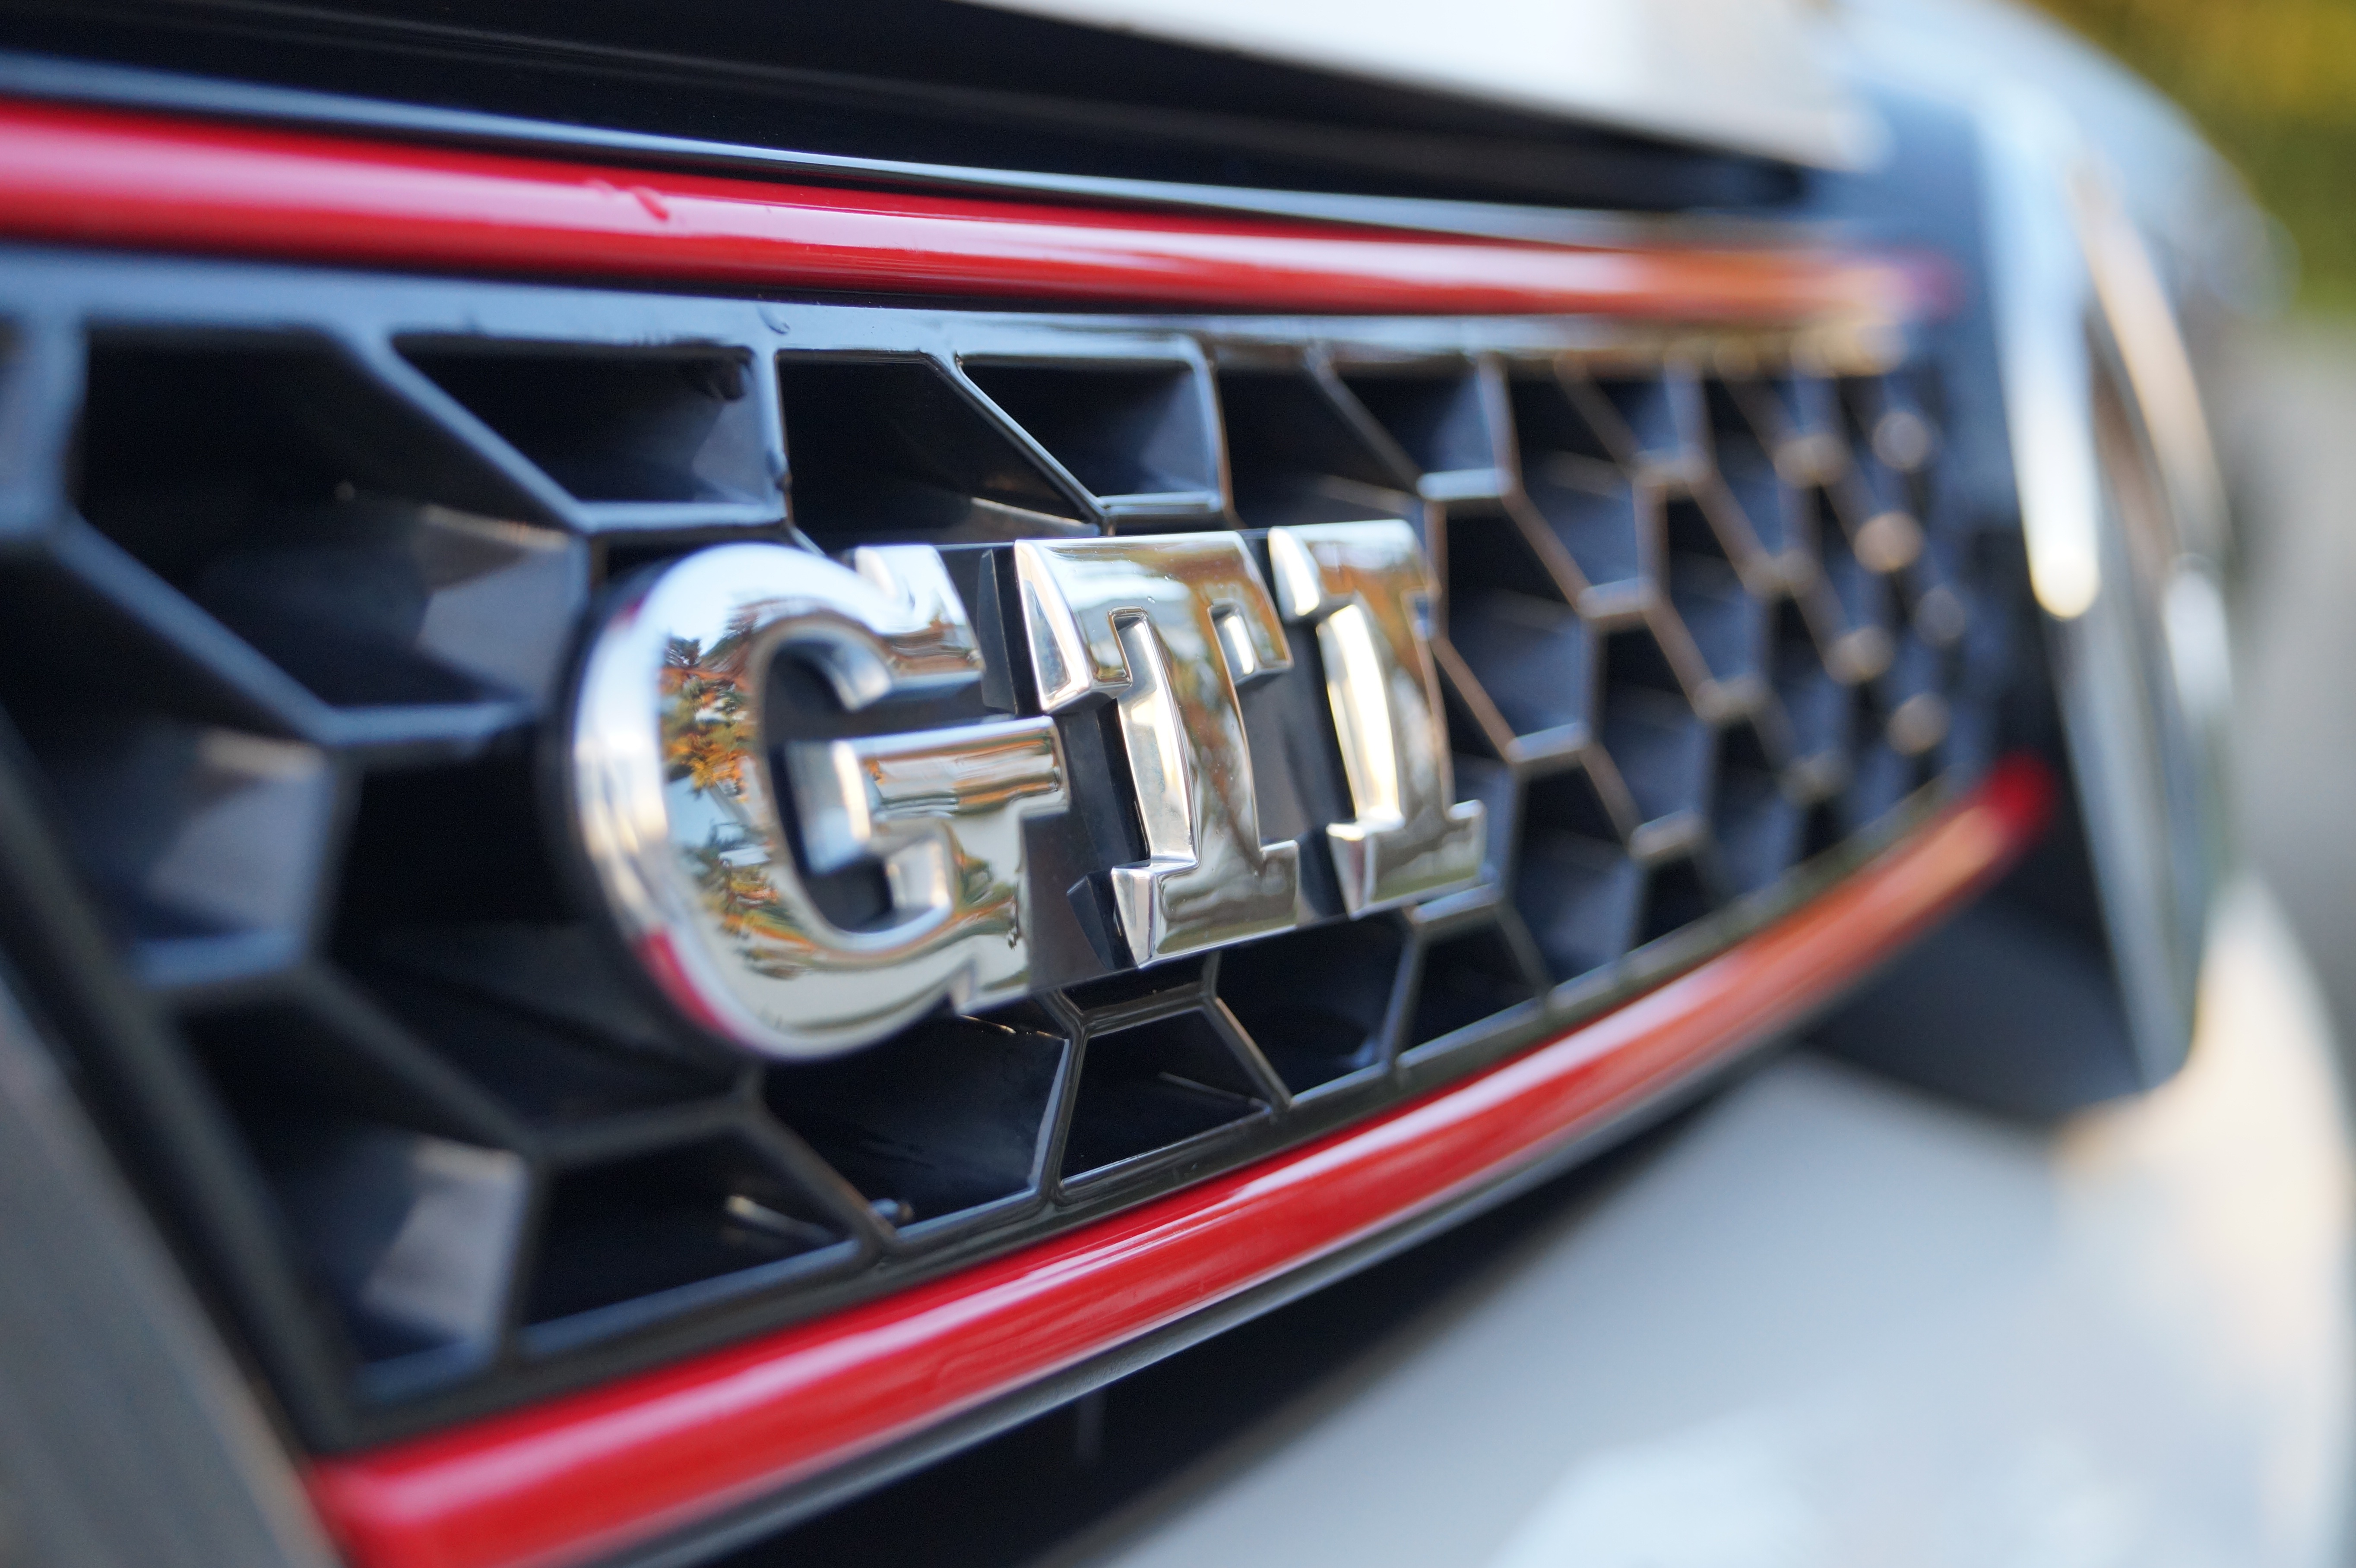
car, wheel, vw, volkswagen, vehicle, steering wheel, grille, sports car, bumper, supercar, land vehicle, automobile make, automotive exterior, automotive design, luxury vehicle, gti, golf6